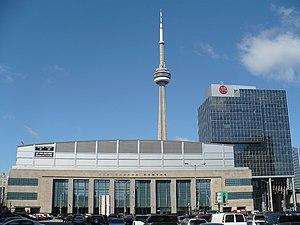
Cette page présente une liste des équipes de la Ligue nationale de hockey, ligue professionnelle de hockey sur glace d'Amérique du Nord. Depuis les débuts de la ligue, en 1917, seuls les Canadiens de Montréal et la franchise des Maple Leafs de Toronto ont toujours évolué dans la LNH. Les Canadiens sont l'équipe la plus titrée avec vingt-quatre Coupes Stanley.
Le Championnat du monde junior de hockey sur glace 2015 est la 39ᵉ édition de cette compétition de hockey sur glace junior organisée par la Fédération internationale de hockey sur glace.
La Coupe du monde de hockey sur glace 2016 est la troisième édition de la Coupe du monde de hockey sur glace. Les précédentes éditions ont eu lieu en 1996 et en 2004. Elle est disputée du 17 septembre au 1ᵉʳ octobre 2016 à Toronto au Canada avec huit équipes. Six d'entre elles sont des équipes nationales alors que les deux dernières sont des sélections : une sélection de joueur américains et canadiens de moins de 23 ans et une sélection de joueurs européens dont l'équipe nationale ne participe pas.
Watch the Throne est un album studio commun des rappeurs américains Jay-Z et Kanye West, sorti en 2011.